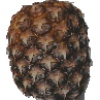
Label: Pineapple 1